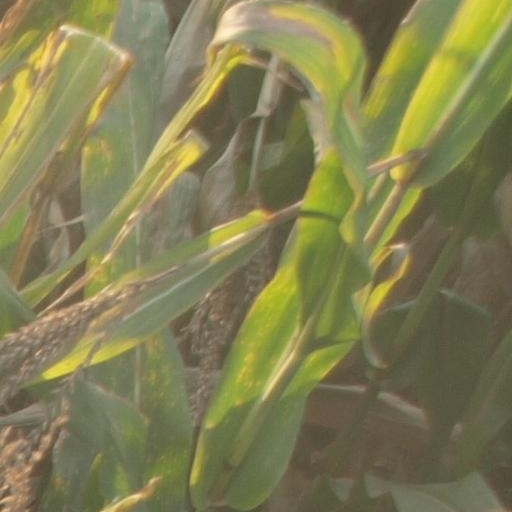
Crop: maize; corn